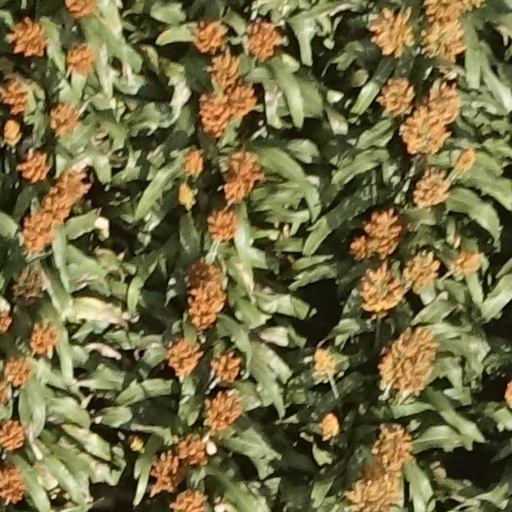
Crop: sorghum